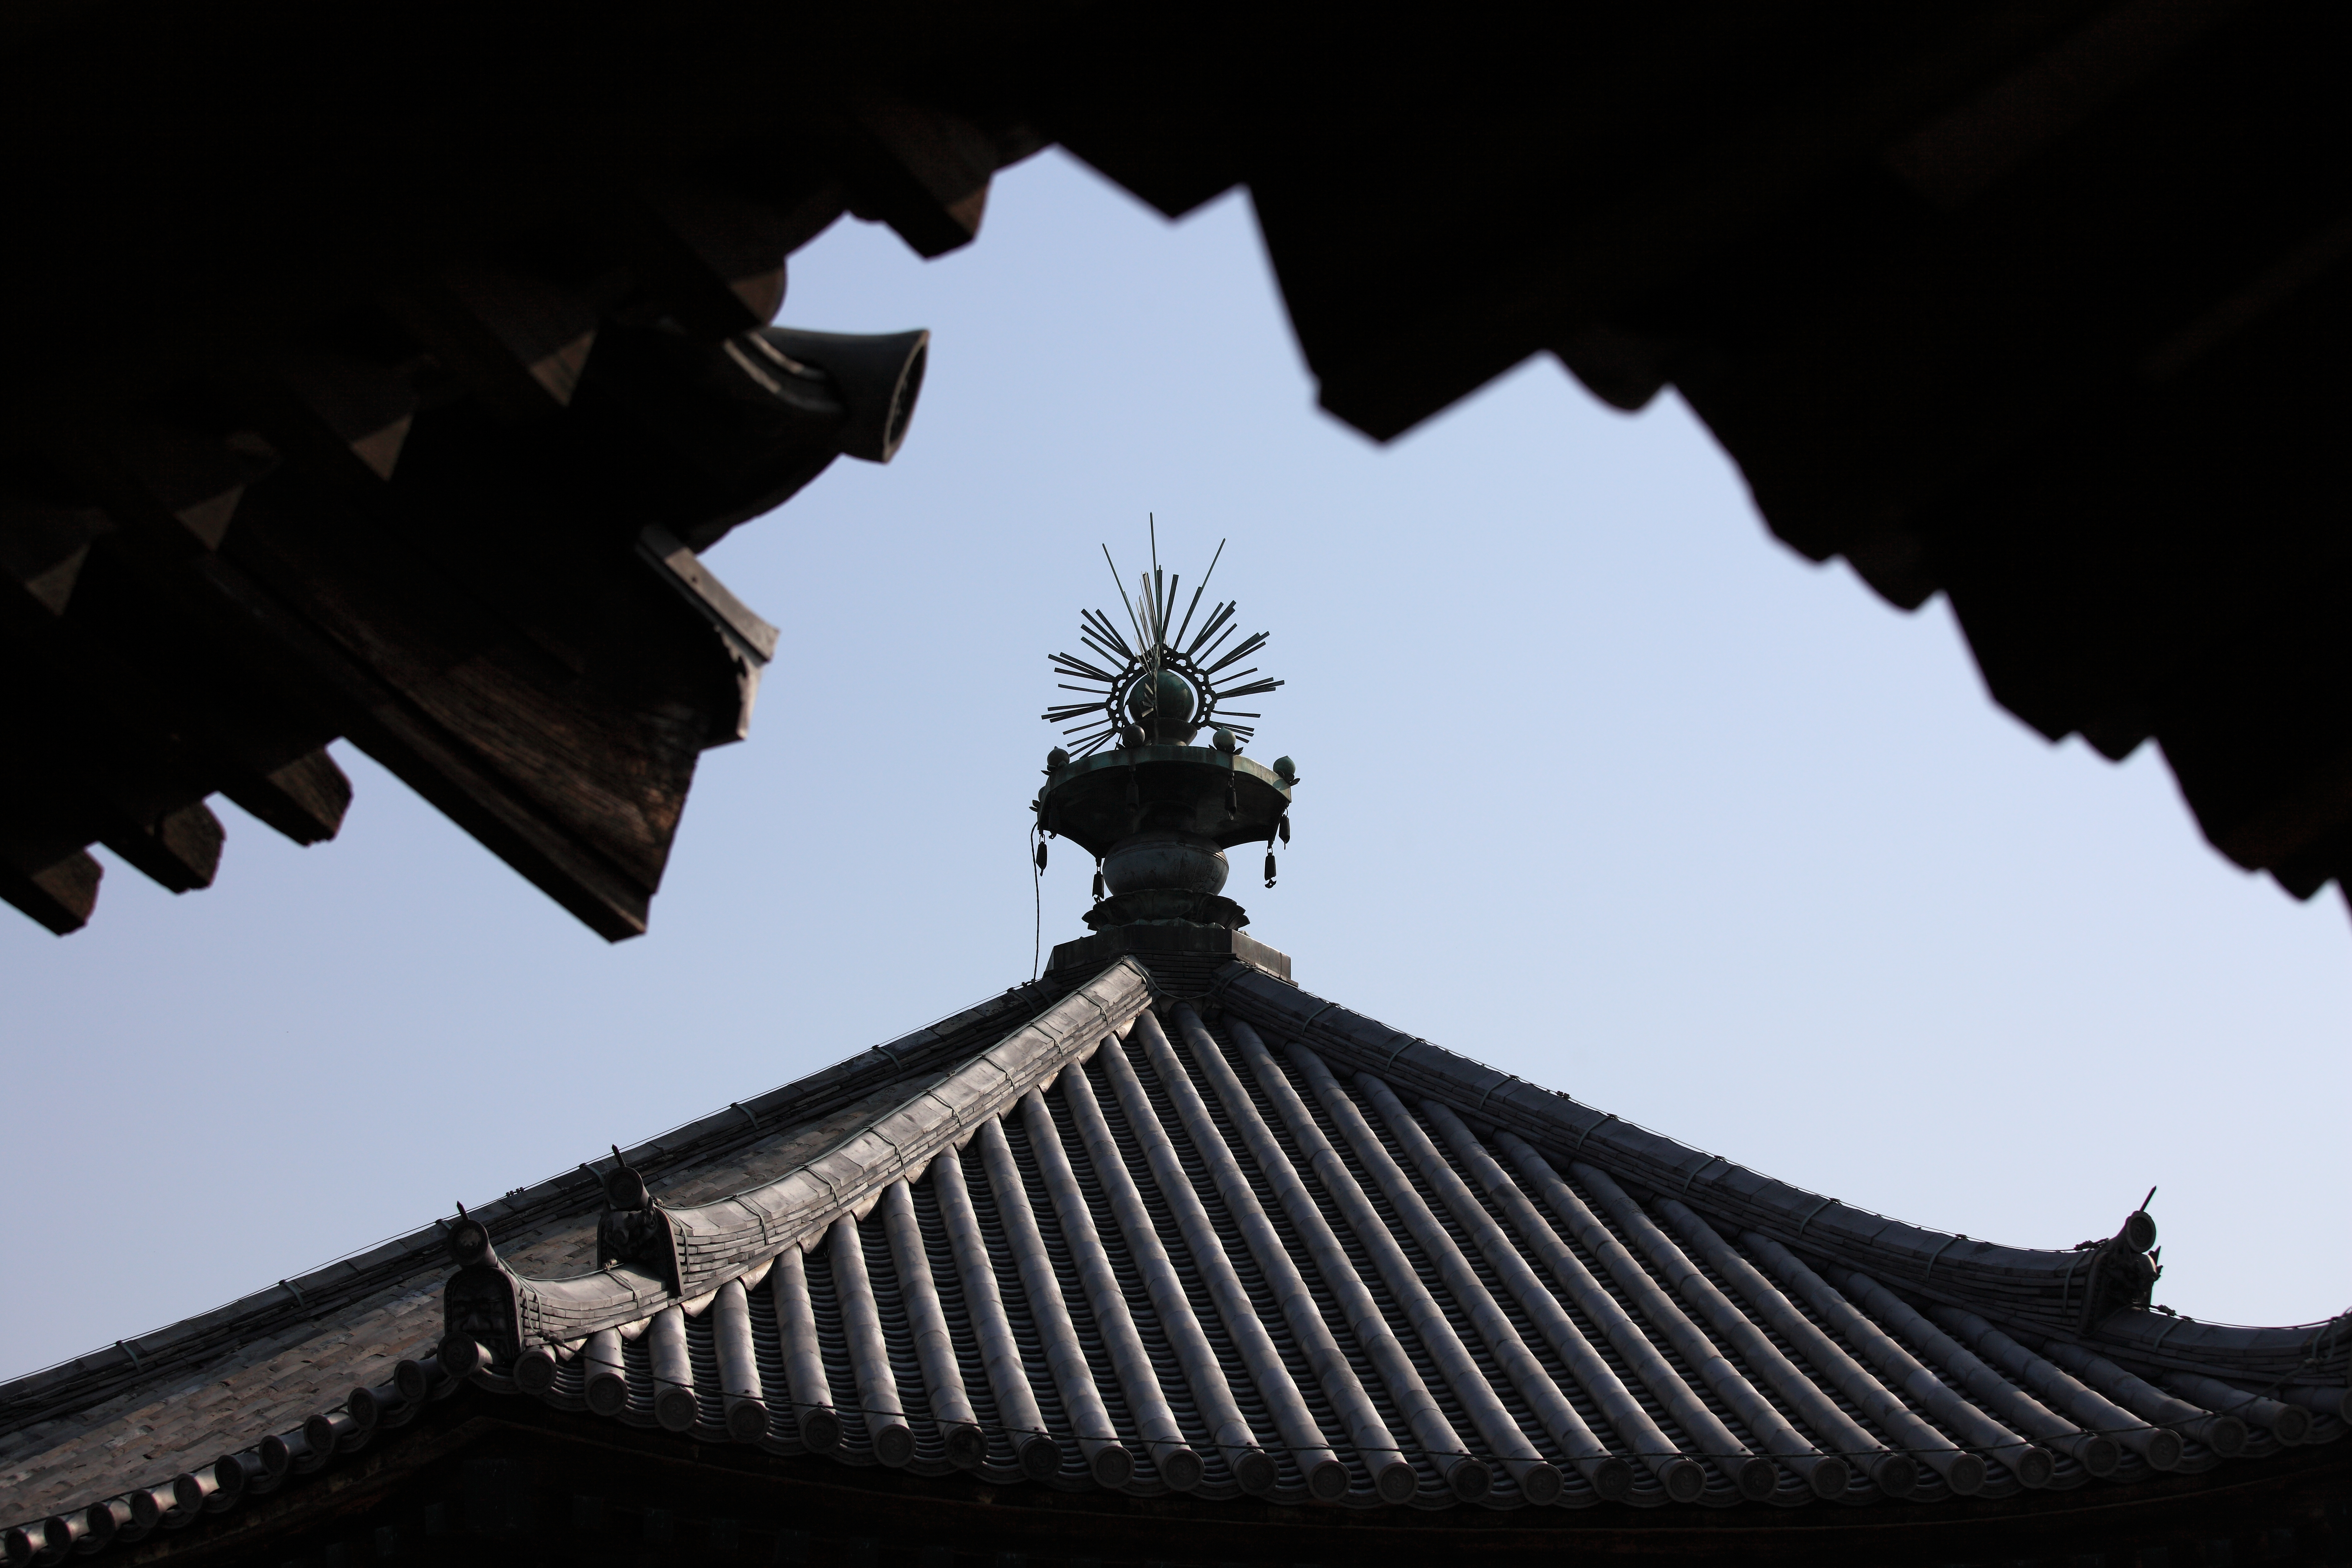
silhouette, light, architecture, sky, sunlight, roof, reflection, high, darkness, black, monochrome, temple, japanese, symmetry, nara, 5d, style, hires, markii, hi, res, resolution, houryuuji